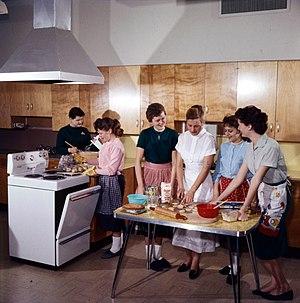
Une classe d'économie familiale, recevant des recommandations en matière de cuisine. Ottawa (Ontario).